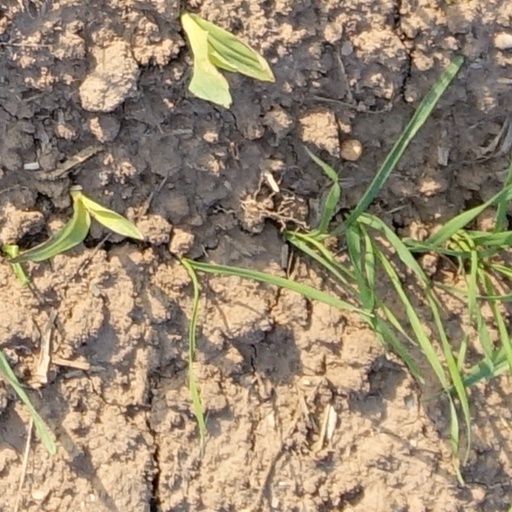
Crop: wheat